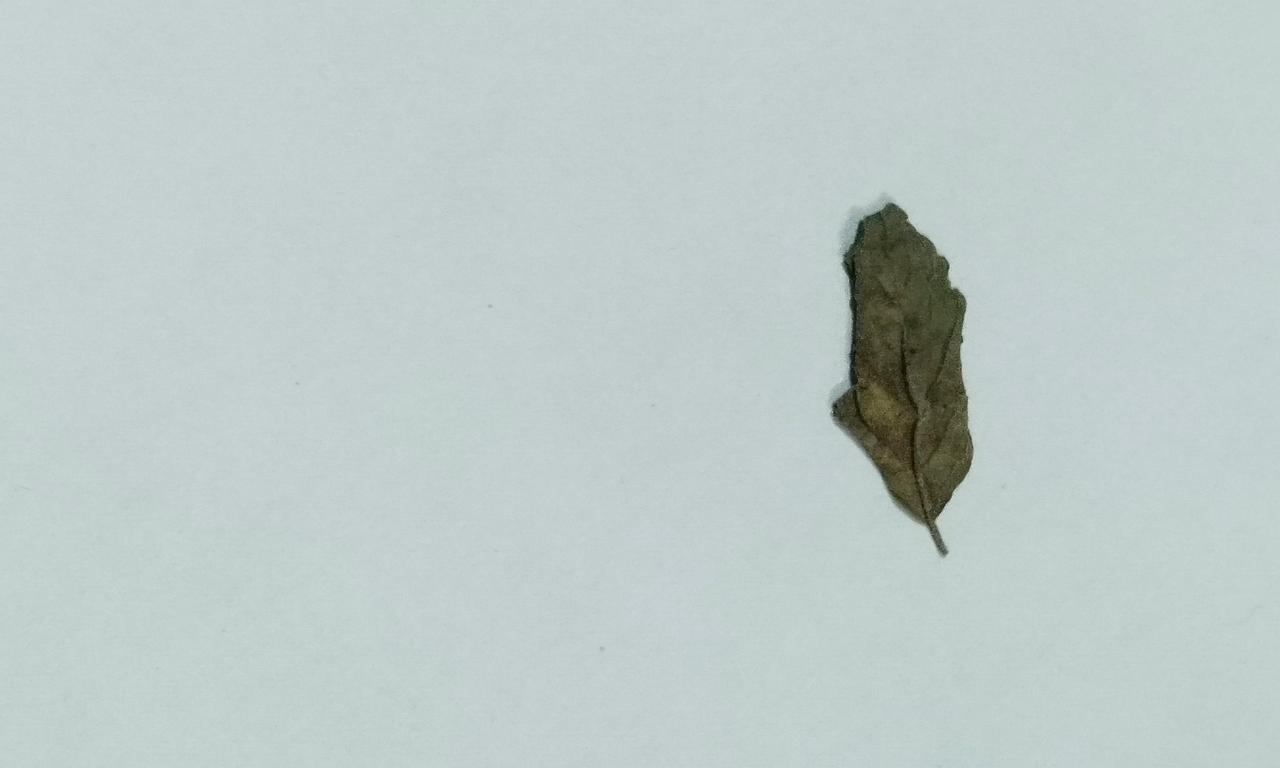
Label: Dried